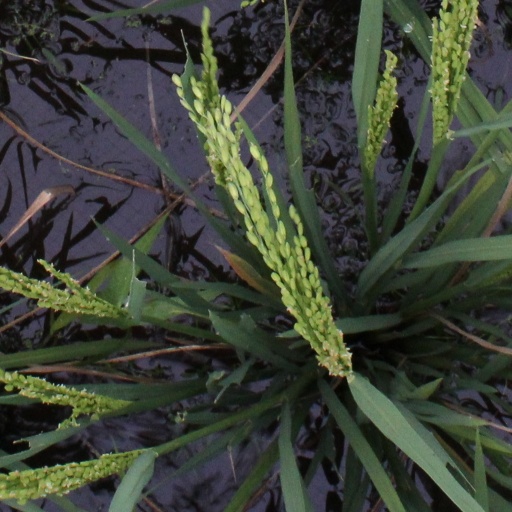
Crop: rice